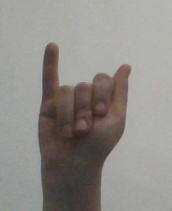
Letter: meem